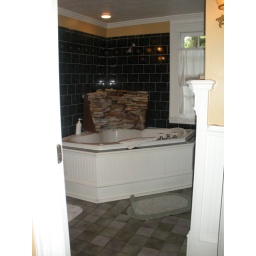
interesting stone fountain in the bath